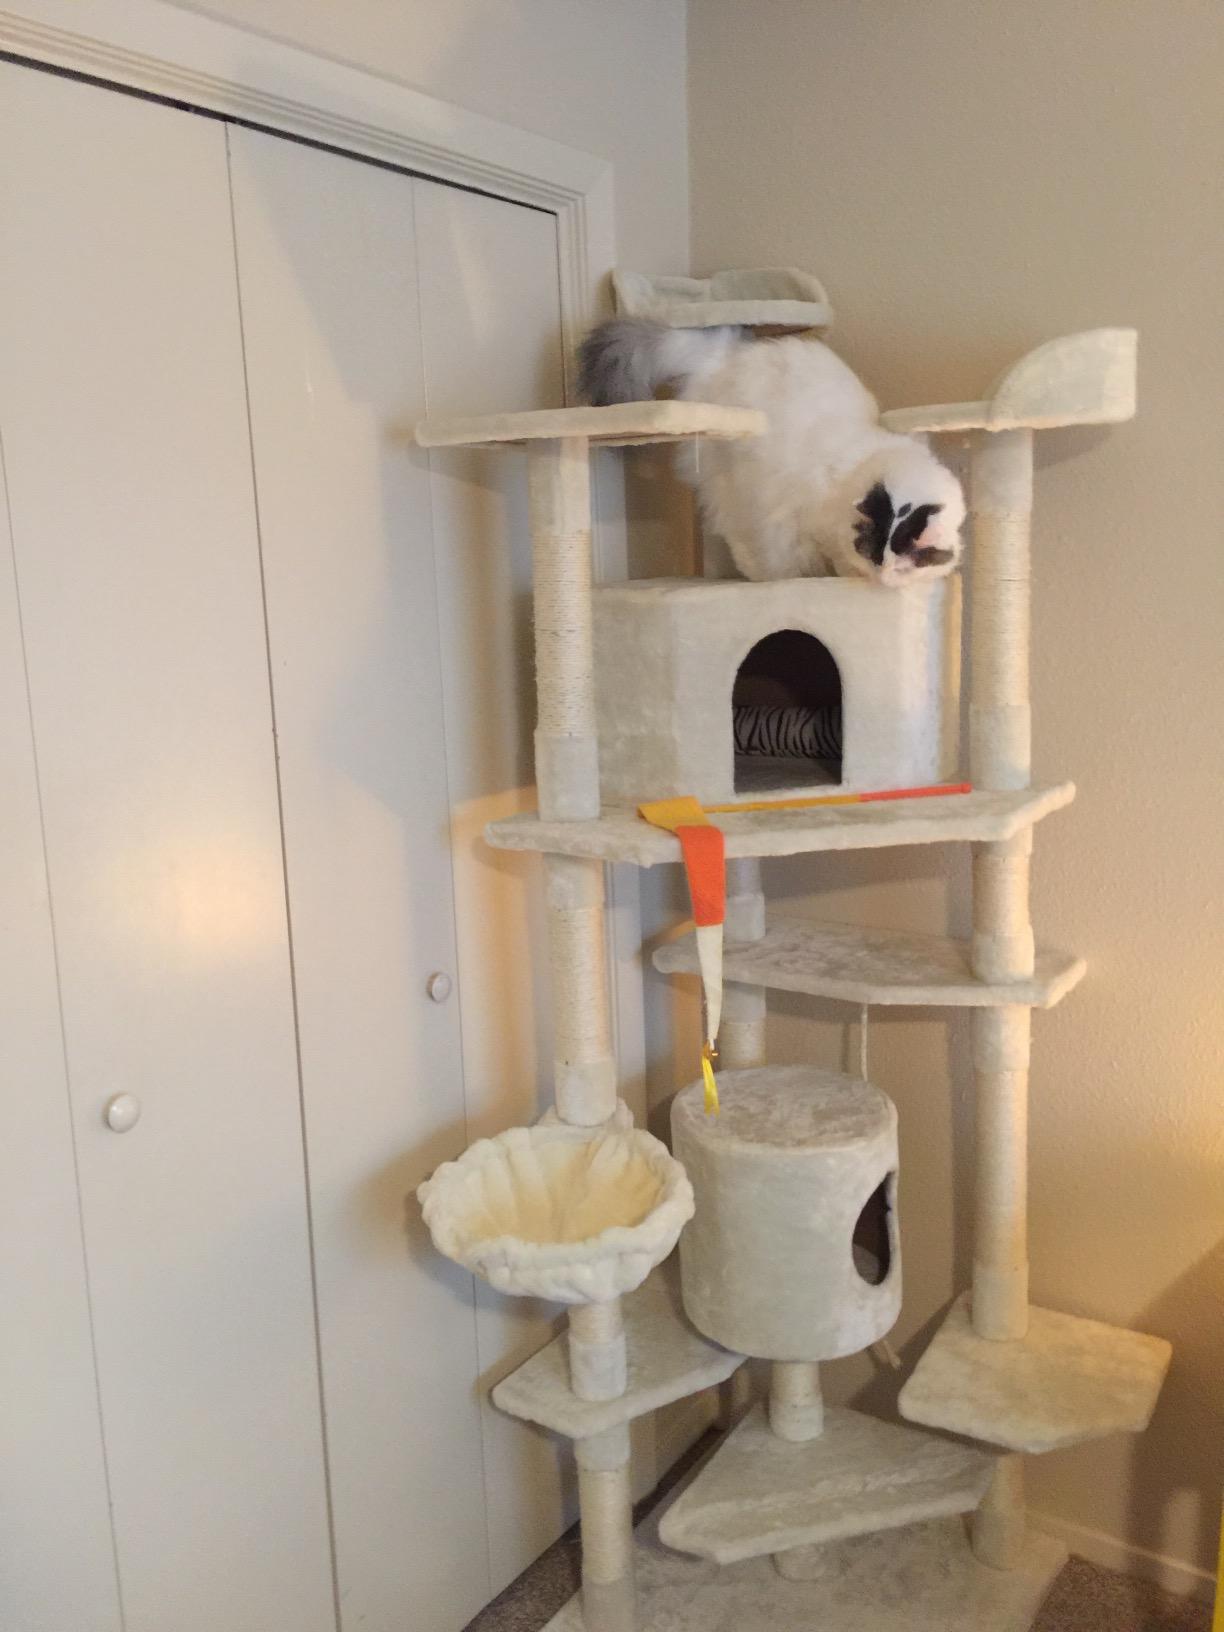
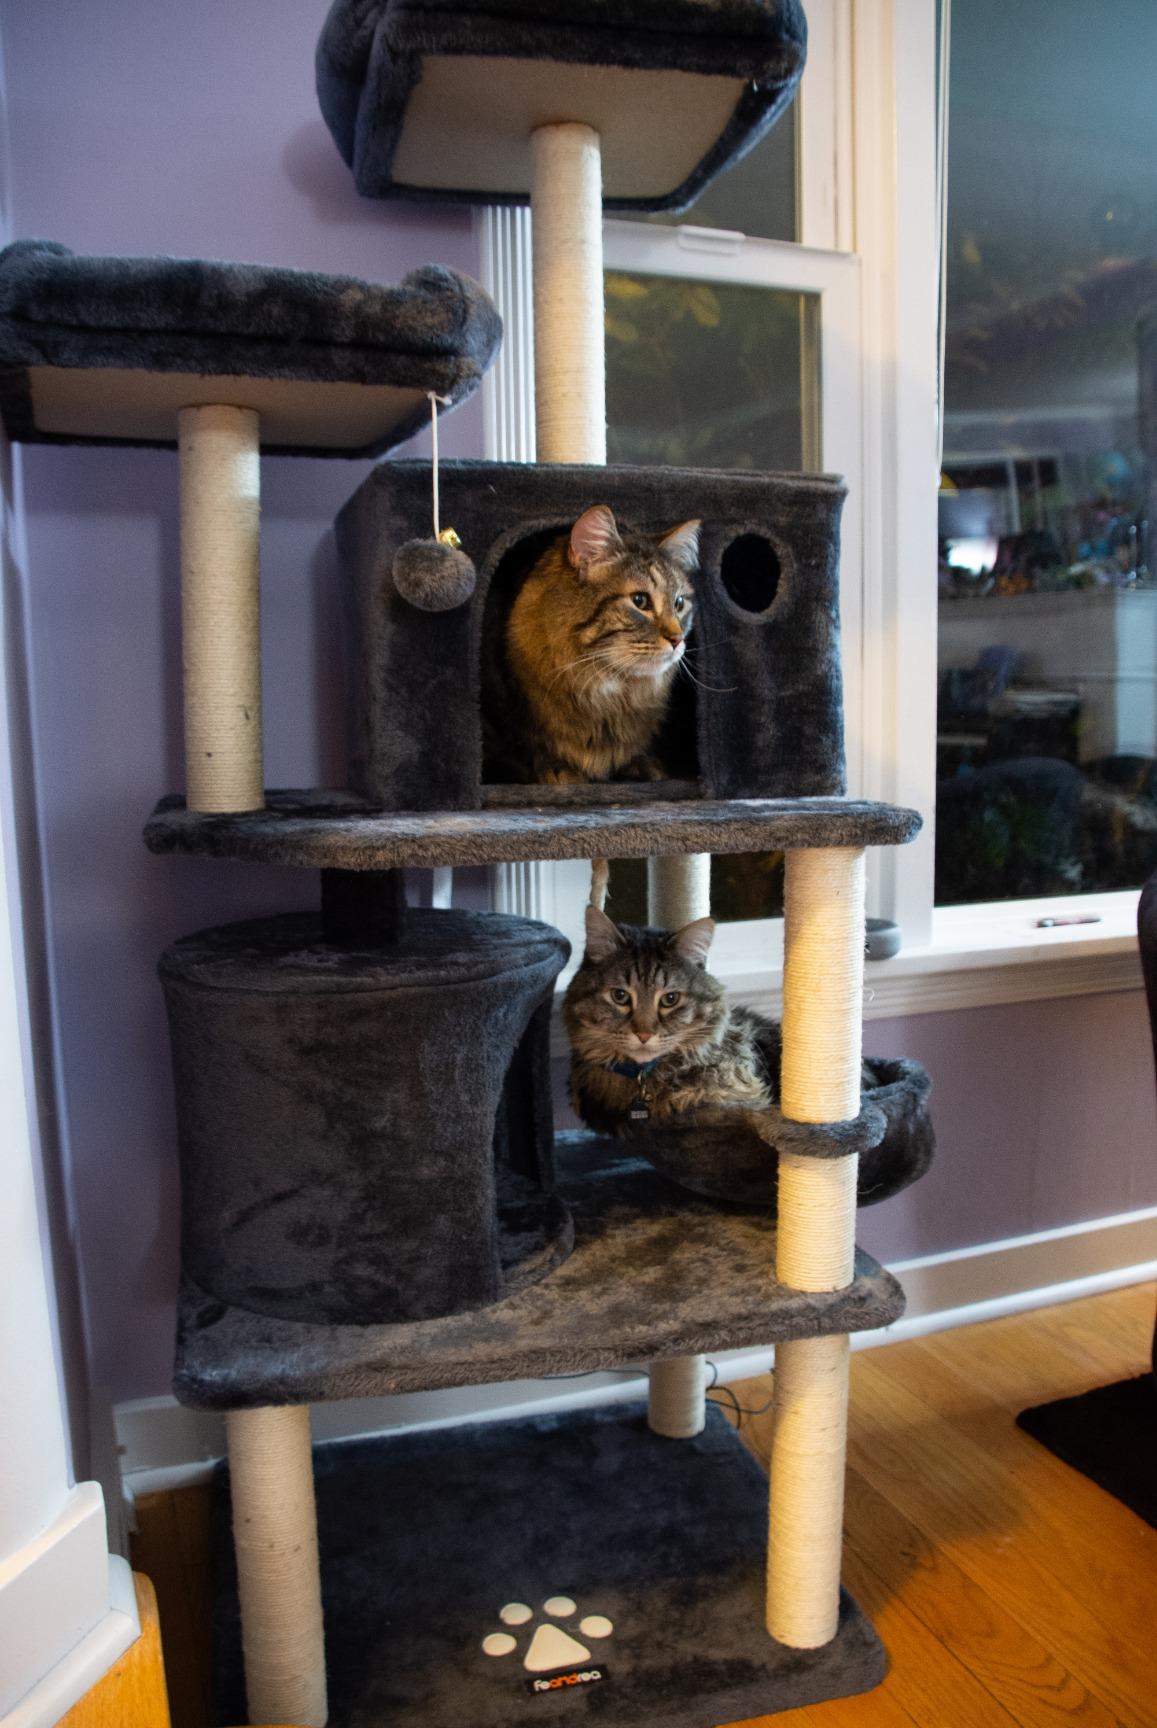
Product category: items_cat tree
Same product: no